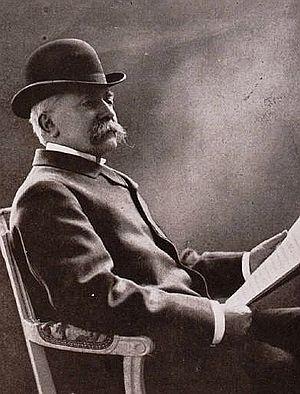
Arthur Coquard est un compositeur et critique musical français.